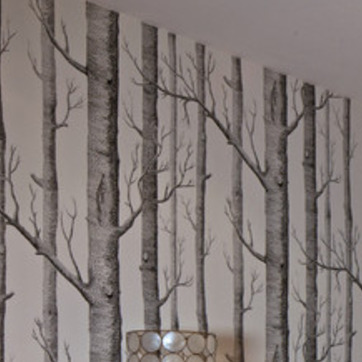
Material: wallpaper